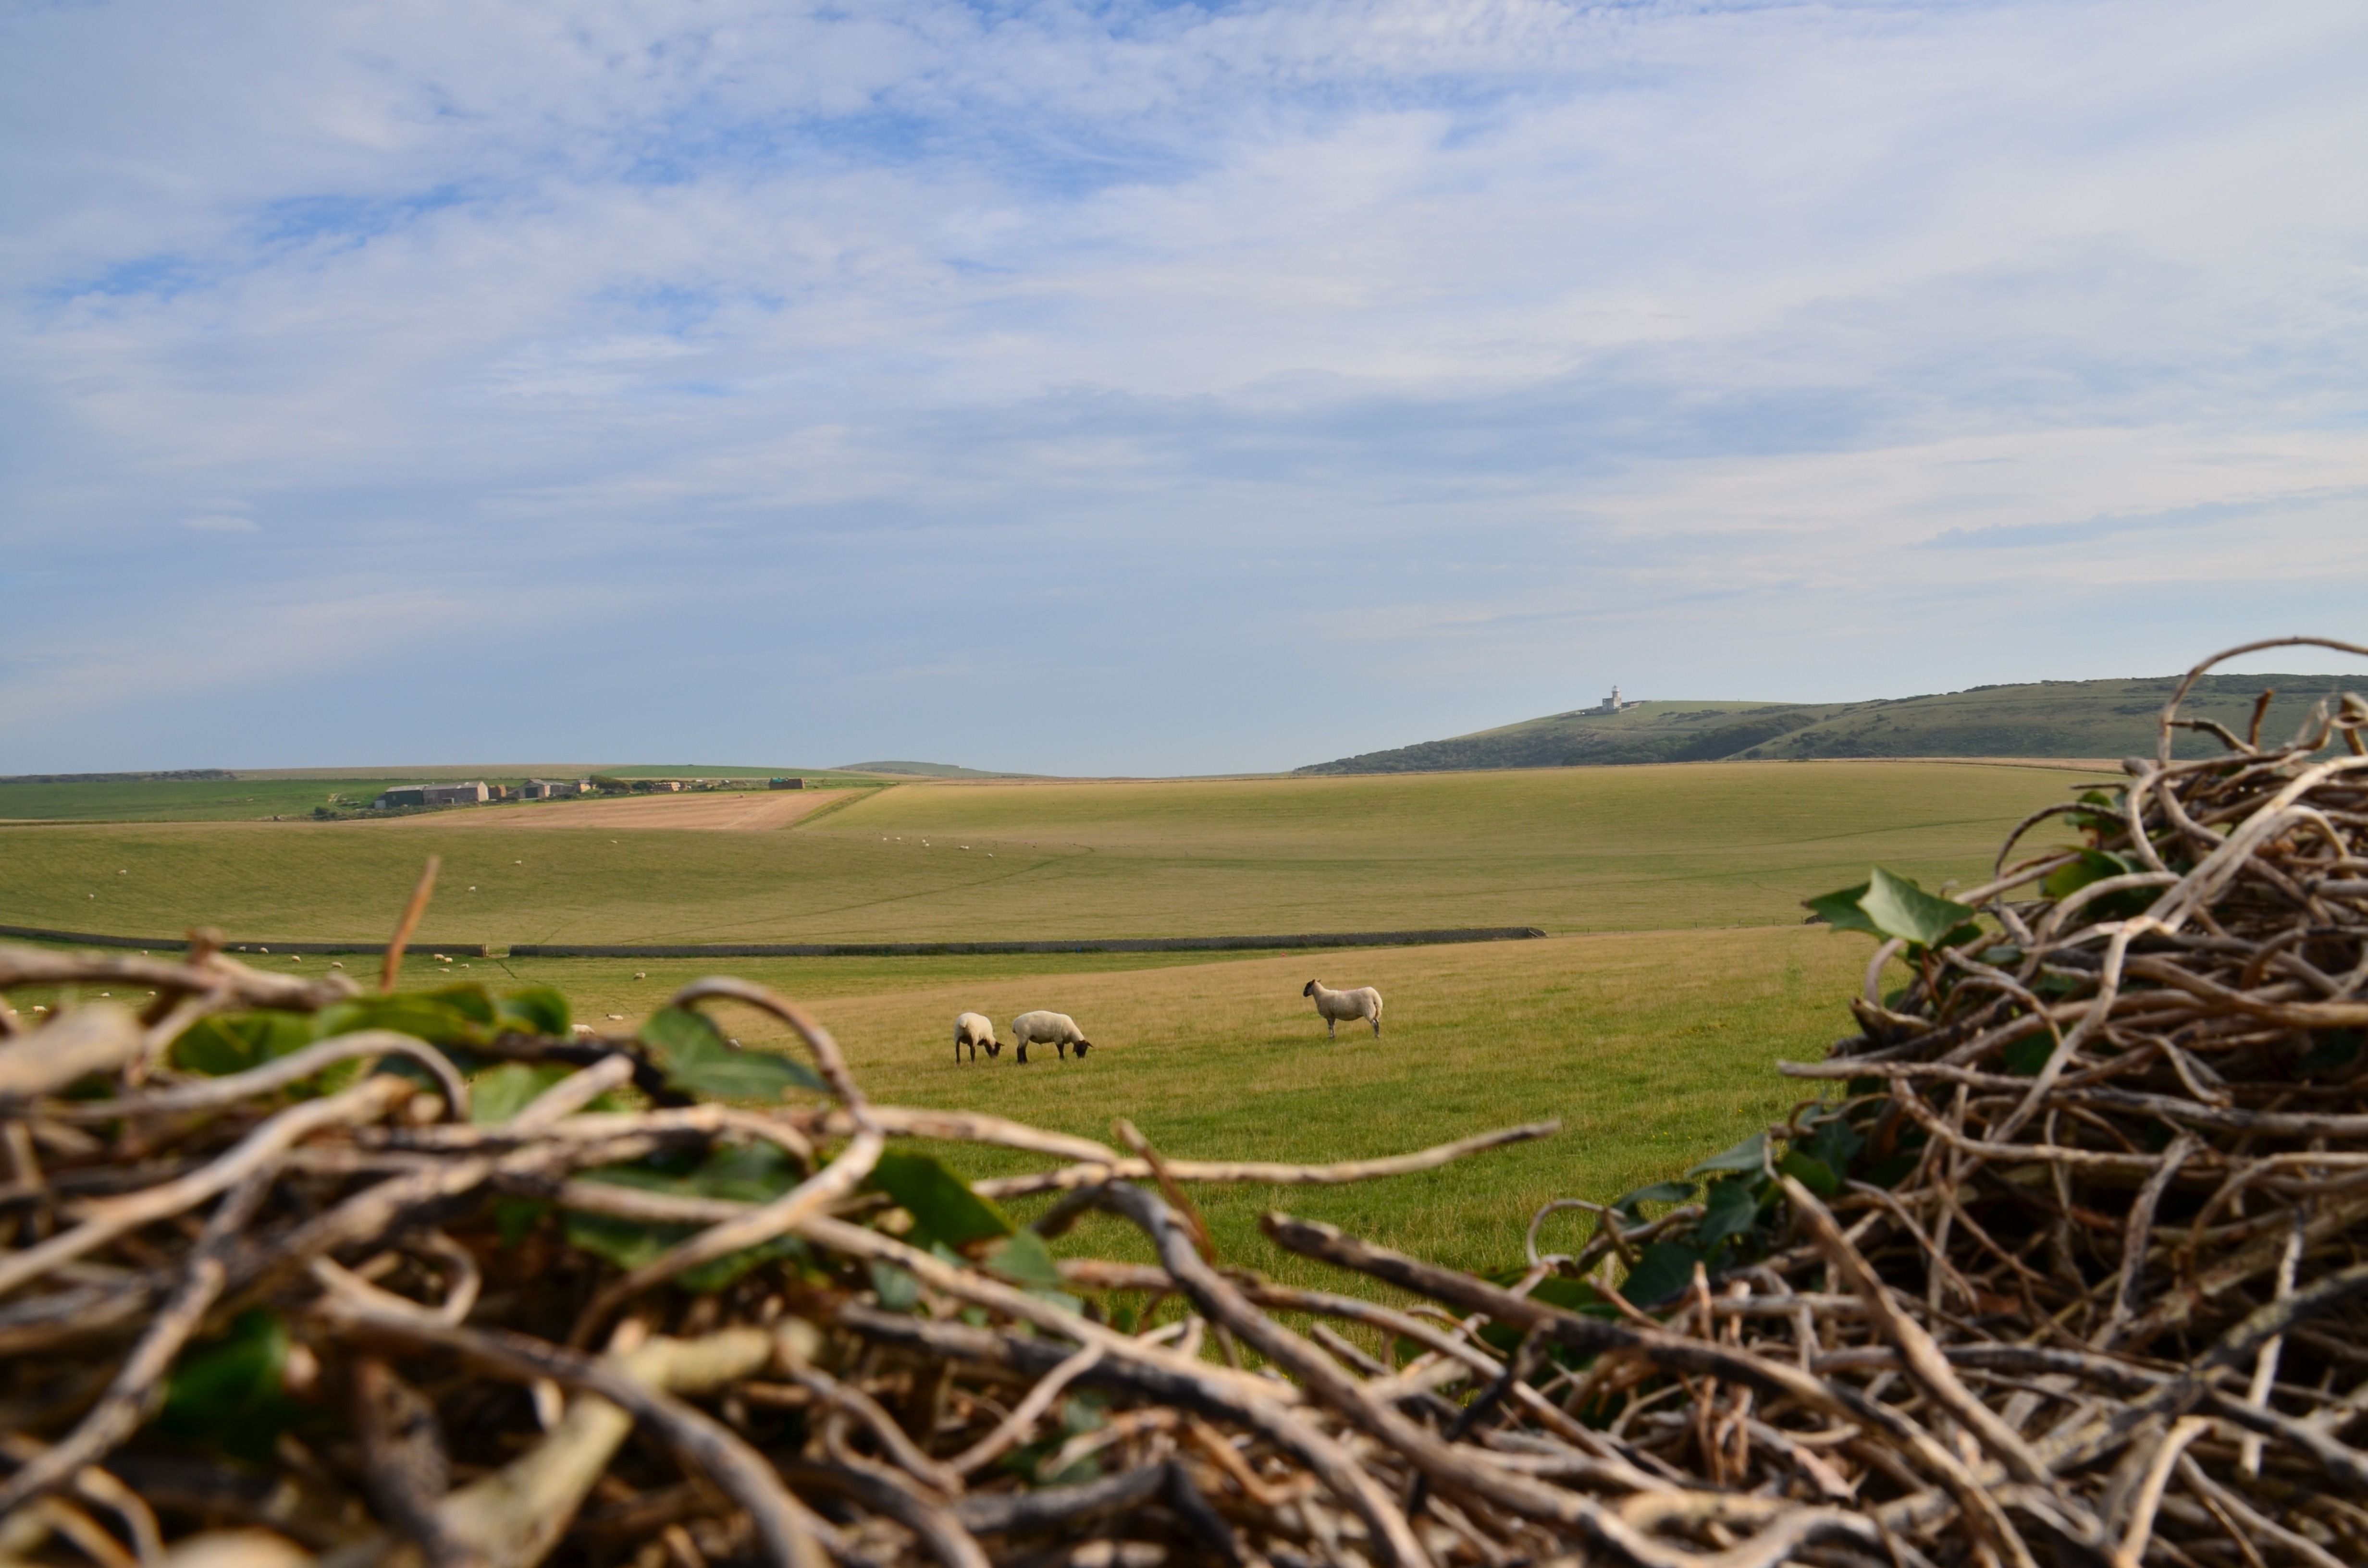
landscape, tree, nature, grass, lighthouse, plant, sky, hay, field, farm, prairie, countryside, hill, rural, green, crop, pasture, sheep, agriculture, plain, background, grassland, pastoral, steppe, rural area, grass family, ecoregion, nikon d5100 camera, belletout